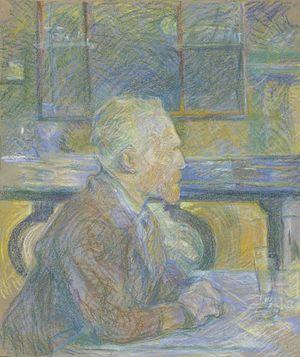
Au Tambourin, dit aussi café du Tambourin, est le nom d'un café-restaurant parisien, également lieu d'exposition artistique, ouvert en 1885 par Agostina Segatori, une ancienne modèle italienne.
Agostina Segatori née à Ancône en 1841 et morte à Paris en 1910 est un modèle italien et tenancière de café-restaurant.
Henri de Toulouse-Lautrec est un peintre, dessinateur, lithographe, affichiste et illustrateur français, né le 24 novembre 1864 à Albi et mort le 9 septembre 1901, au château Malromé, à Saint-André-du-Bois.